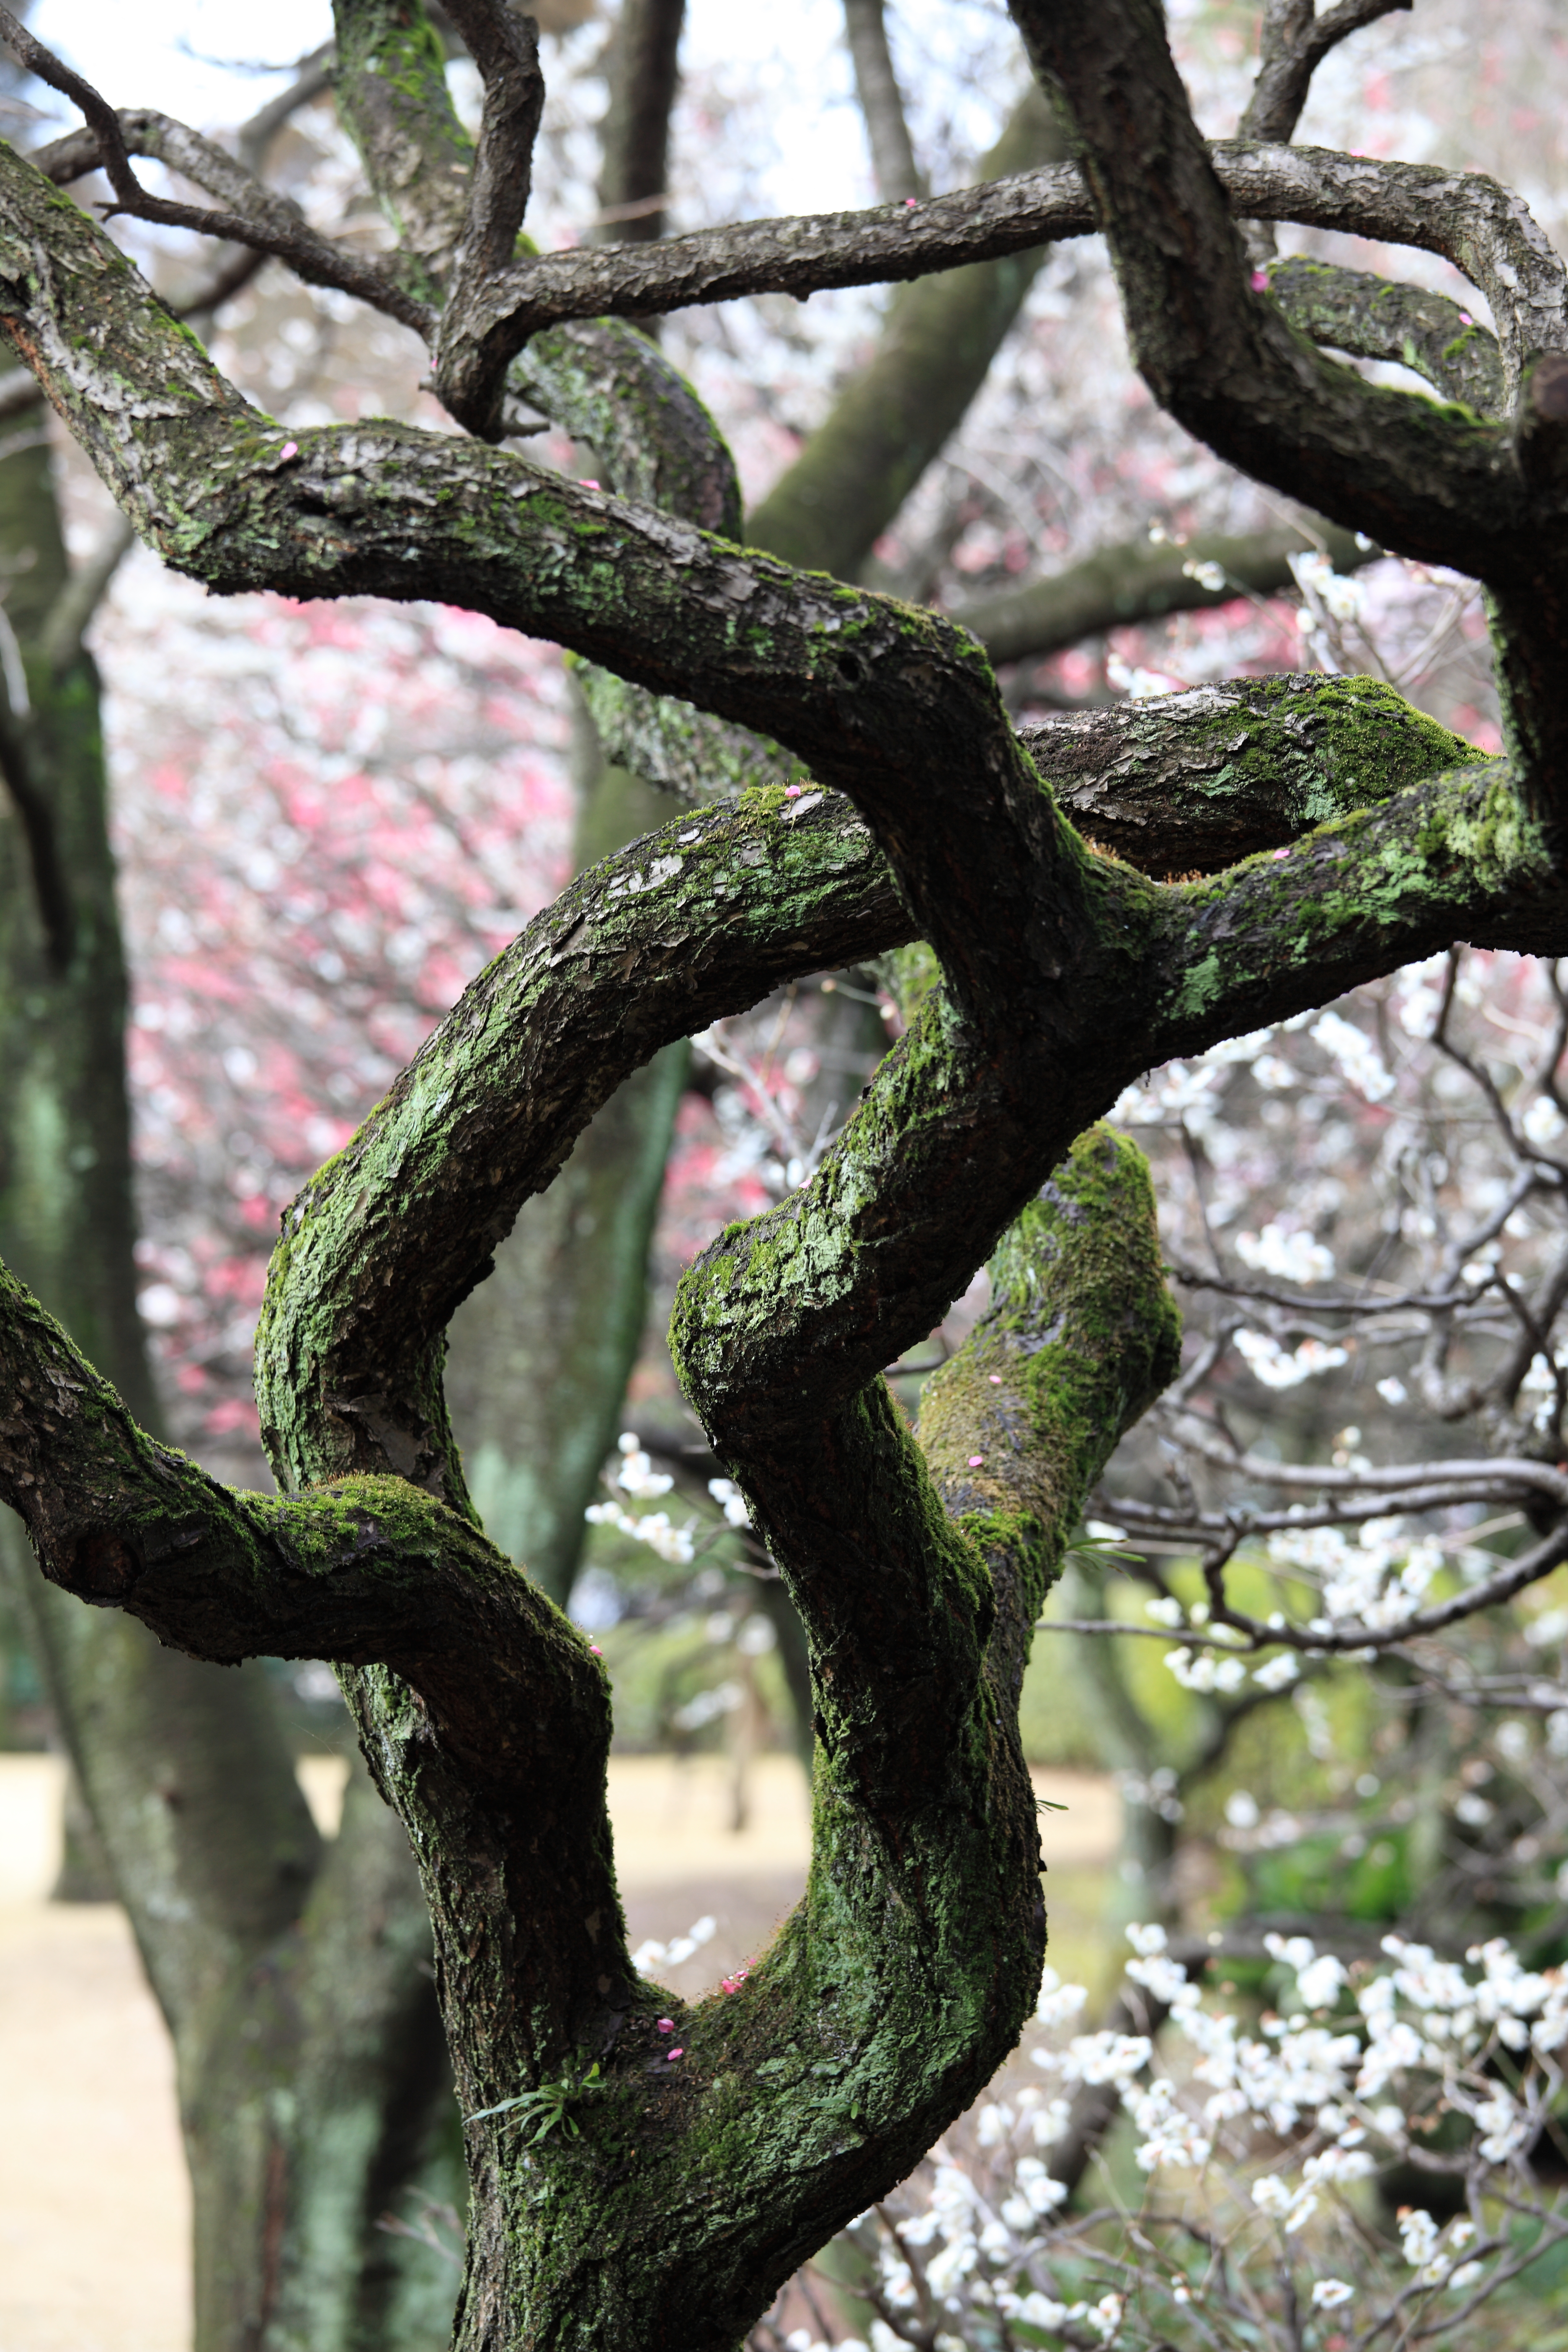
tree, nature, forest, branch, plant, leaf, flower, trunk, spring, green, high, botany, garden, flora, sculpture, art, 5d, hires, markii, prunus, hi, res, resolution, mume, ume, woody plant